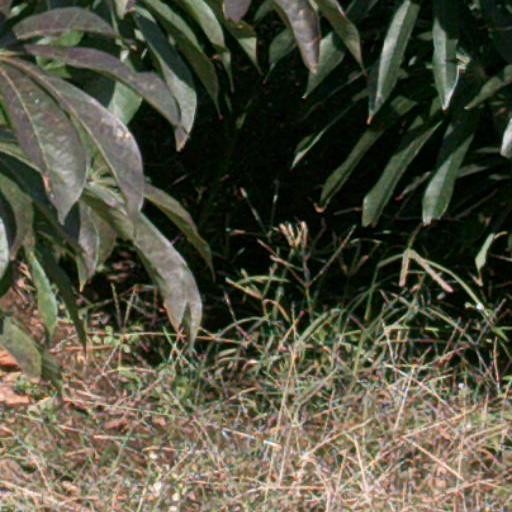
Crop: cassava